Eskdalemuir Observatory

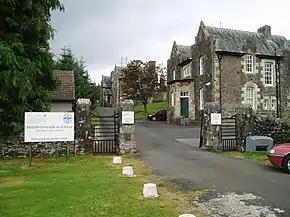
Eskdalemuir Observatory, the main buildings

The observatory is situated in the valley of the White Esk river at an altitude of , and so represents the climate of highland in northern Great Britain.